Fayeq Abdul-Jaleel

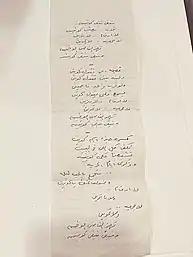
Poem which is in the handwriting of the poet.This heartfelt poem was written during the occupation of Kuwait to inspire Kuwaitis with his songs and poems.

When Iraqi forces unexpectedly overran Kuwait on August 2, 1990, Abdul-Jaleel was caught in Kuwait City with his wife and four-year-old daughter Nouf. He embarked on a high-risk adventure to drive his wife and child to the desert border with Saudi Arabia, but chose not to leave with them, telling his wife he wanted to put a few affairs in order before joining the family overseas. In the end, he could not bear to leave – as he ended up explaining in a letter to his loved ones that was recovered after the end of the 1991 Gulf War from the family's kitchen table.